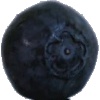
Label: Blueberry 1